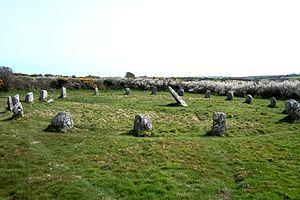
Boscawen-Un est un cromlech de l'âge du bronze situé près de St Buryan en Cornouailles.
Cette liste non exhaustive recense les principaux sites mégalithiques en Cornouailles.